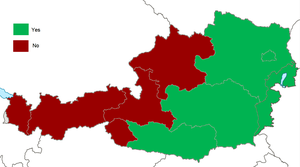
Le référendum autrichien sur le nucléaire de 1978 est un référendum mis au vote le 5 novembre. Il porte sur l'utilisation civile du nucléaire, dans un contexte de démarrage et de finalisation de la centrale nucléaire de Zwentendorf. Le référendum a eu une participation de 64,1 %. 50,5 % des votants ont répondu non. À la suite de ce référendum, la centrale nucléaire de Zwentendorf reste à l'arrêt définitivement et n'a jamais fonctionné.